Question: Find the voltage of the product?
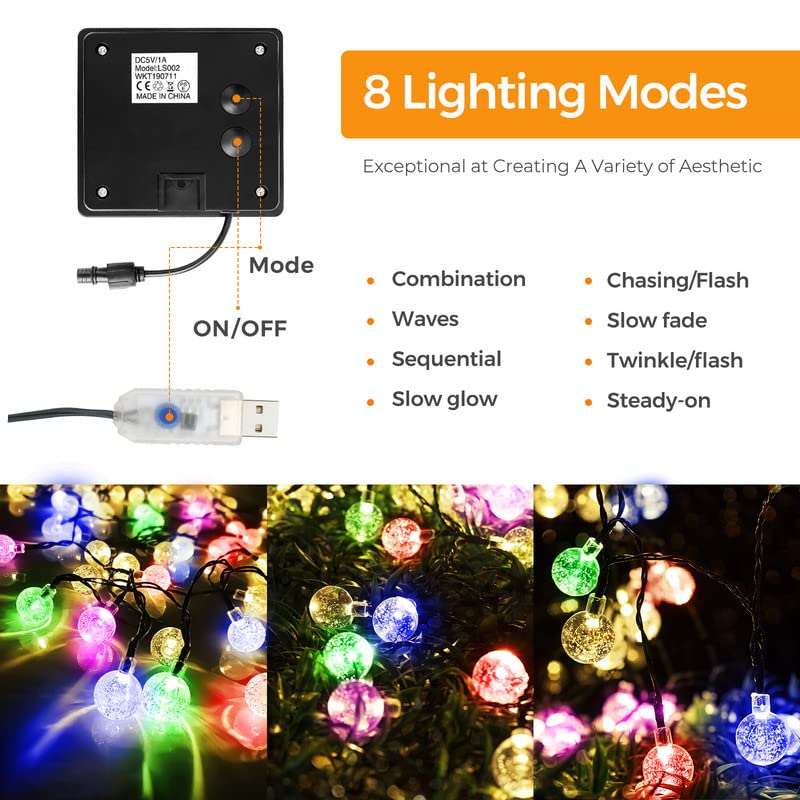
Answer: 5.0 volt